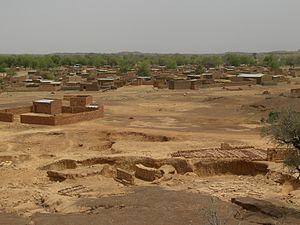
Boulsa est une ville du Burkina Faso. Elle est le chef lieu du département du même nom et la capitale de la province Namentenga située dans la région Centre-Nord.